Characters of Holby City

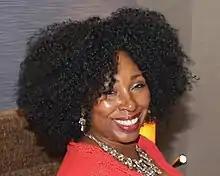
Jo Martin portrays Max McGerry.

Jo Martin portrays Max McGerry, who appears from the show's twenty-first series. The character and Martin's casting details were announced on 26 June 2019. The character is introduced as a consultant neurosurgeon who arrives at Holby City Hospital to treat a patient from a neighbouring hospital. Simon Harper, the show's executive producer, billed the character as "a brilliant, multi-faceted character" who is "wry, funny [and] passionately driven". She dislikes political correctness and refers to people who use this as "snowflakes". Martin called her "very complex with no filter", and told Laura-Jayne Tyler of "Inside Soap" that while she is "fearless", Max does have a softer side. Harper pointed out that former neurosurgical characters were typically "the equivalent of Defence of the Dark Arts at Hogwarts" and questioned whether Max would be able to defy the trend. Both professional and personal stories were created for the character; Harper explained that her professional story would explore "highly topical" questions about the NHS, while stories about her personal life would be "increasingly turbulent". Martin expressed her excitement at joining "Holby City" and described playing the character as "a pleasure". Harper dubbed the actress a "fabulous addition" to the cast and revealed that producers had created the role for Martin.